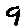
Label: 9